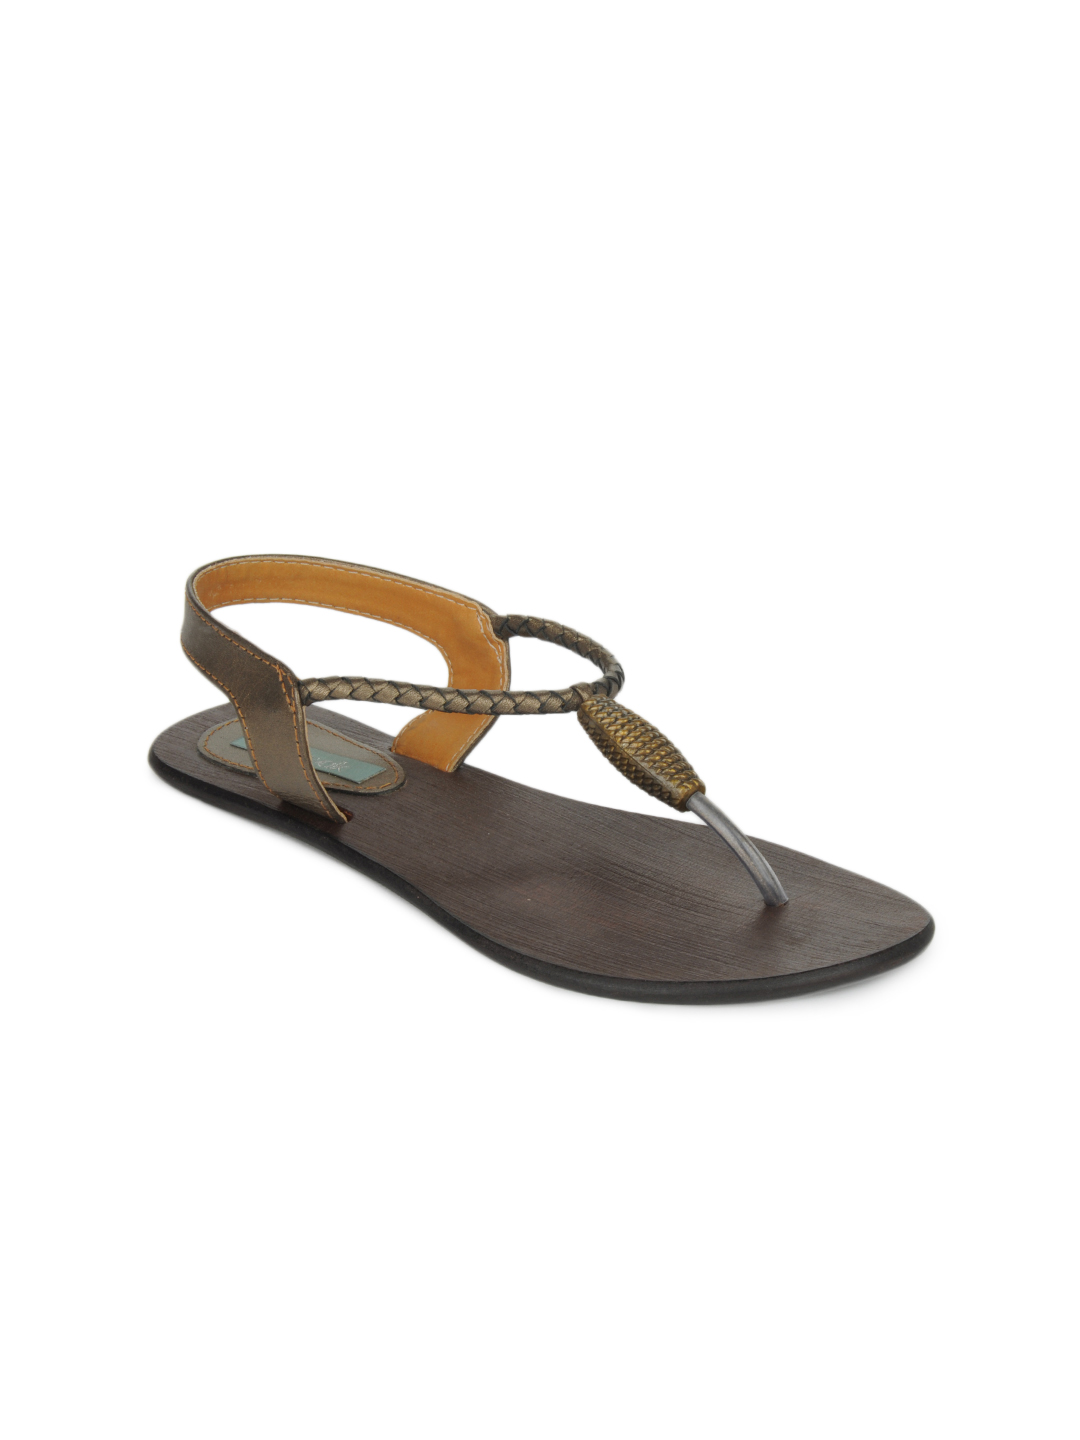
Catwalk Women Bronze toned Sandals
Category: Footwear / Shoes / Flats
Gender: Women
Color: Bronze
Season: Winter 2012
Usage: Casual